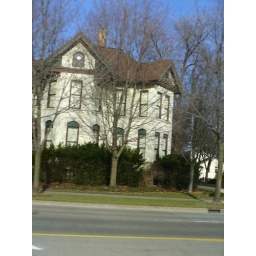
center road photos I took in the car, moving! test house